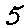
Label: 5